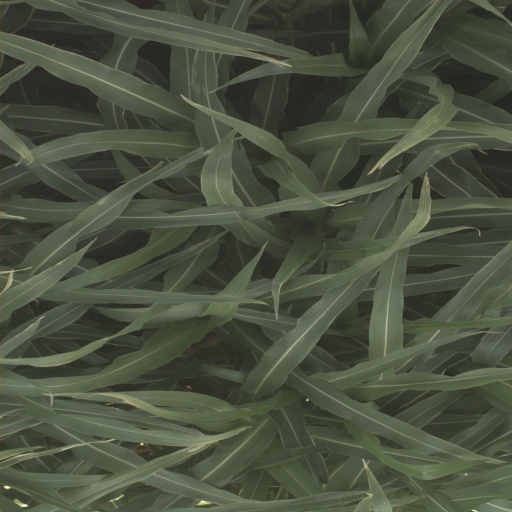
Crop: sorghum